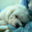
Label: dog